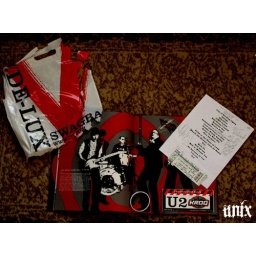
I also have a guitar pick and shirt but forgot to put'em in there